Fancy mouse

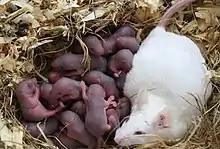
A white female fancy mouse with her litter of naked pups ("pinkies")

The first written reference to mice kept as pets occurs in the "Erya", the oldest extant Chinese dictionary, from a mention in an 1100 B.C. version. In Europe the breeding of fancy mice became popular through the introduction of Japanese stock in the early 17th century. By 1895, Walter Maxey founded the National Mouse Club in Victorian England, with its first official show held in Lincoln that year. Since that time, mouse clubs have formed worldwide. Shows are held so competitive breeders can display their mice, where they are judged on colour, body shape and behaviour.